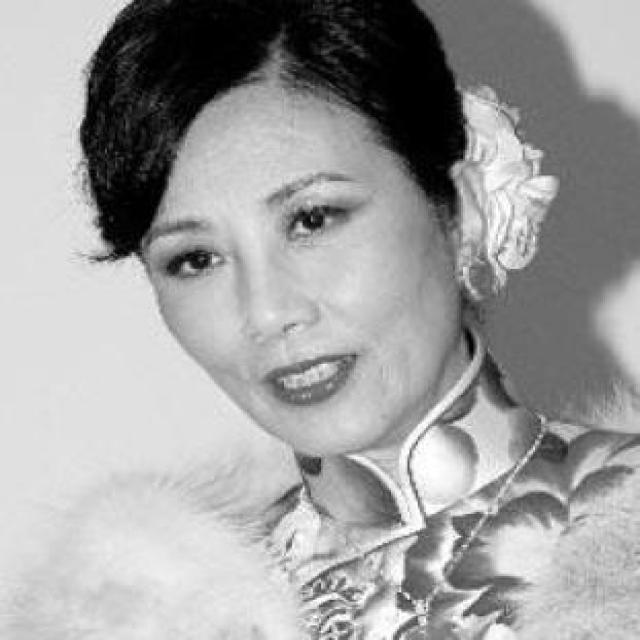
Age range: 45-64